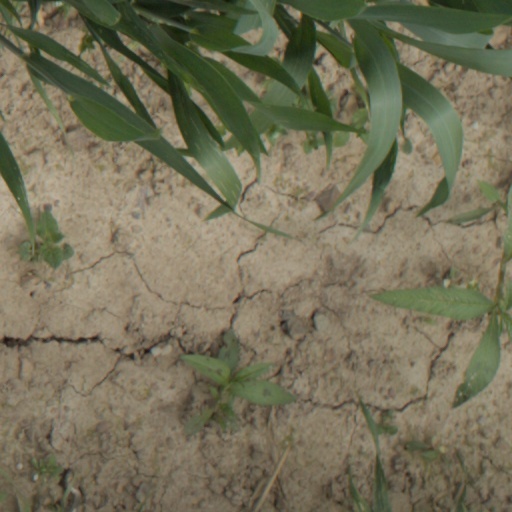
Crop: wheat